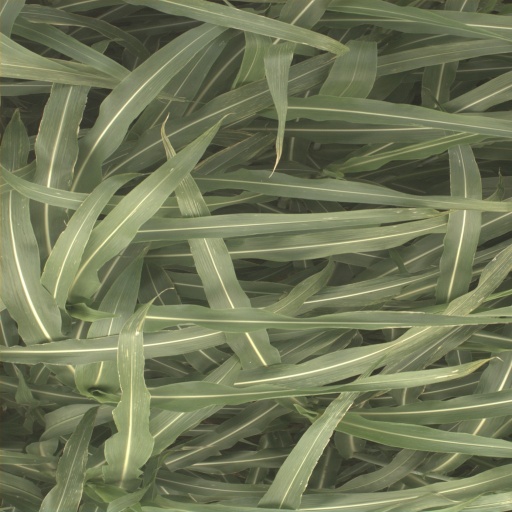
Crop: sorghum